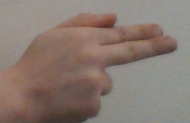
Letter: ghain